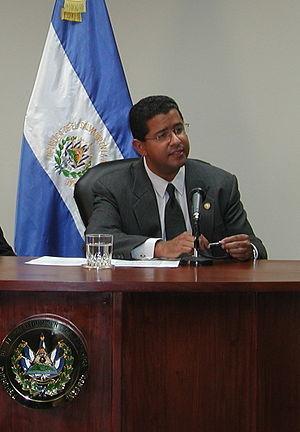
Francisco Guillermo Flores Pérez, né le 17 octobre 1959 à Santa Ana et mort le 30 janvier 2016 à San Salvador, est un homme d'État salvadorien. Il est le président du Salvador de 1999 à 2004, succédant à Armando Calderón Sol, et un membre de l'Alliance républicaine nationaliste. Après un mandat de 5 ans, il est remplacé par un autre membre de son parti, Elías Antonio Saca González.